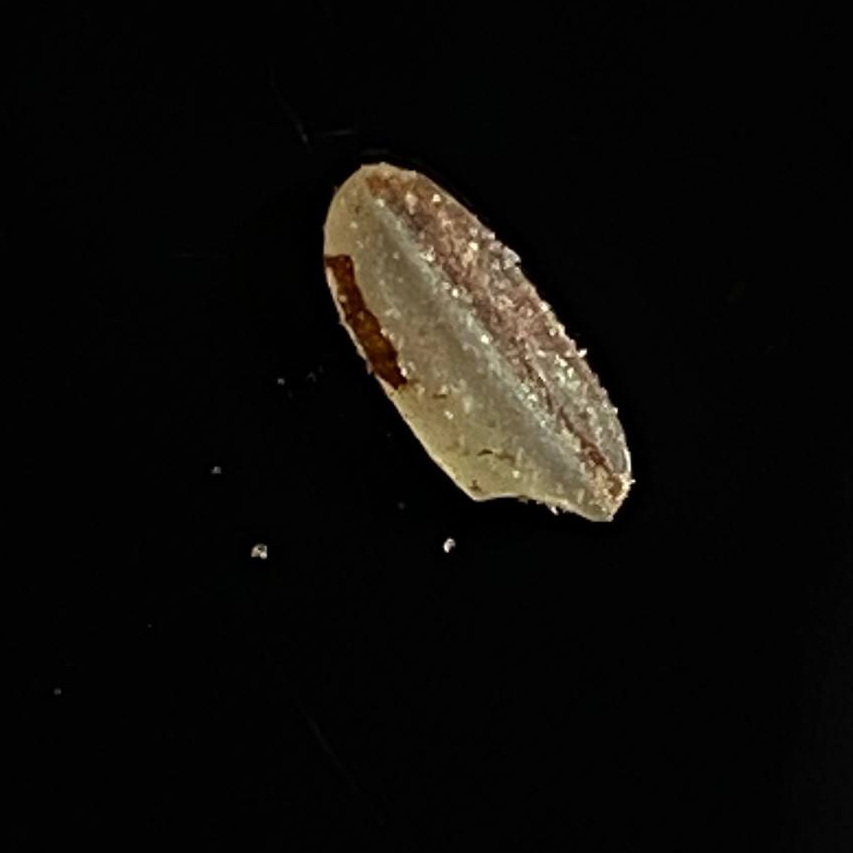
Rice variety: Lal_Aush